The Last Tycoon

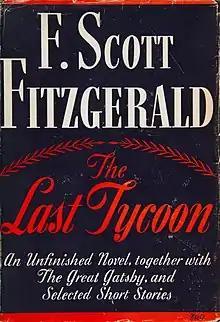
First edition

The Last Tycoon is an unfinished novel by F. Scott Fitzgerald. In 1941, it was published posthumously under this title, as prepared by his friend Edmund Wilson, a critic and writer. According to "Publishers Weekly", the novel is "generally considered a roman à clef", with its lead character, Monroe Stahr, modeled after film producer Irving Thalberg. The story follows Stahr's rise to power in Hollywood, and his conflicts with rival Pat Brady, a character based on MGM studio head Louis B. Mayer.